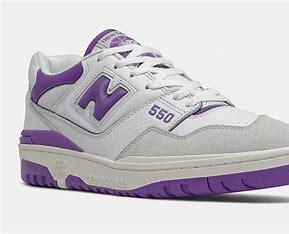
Brand: New
Model: Balance 550